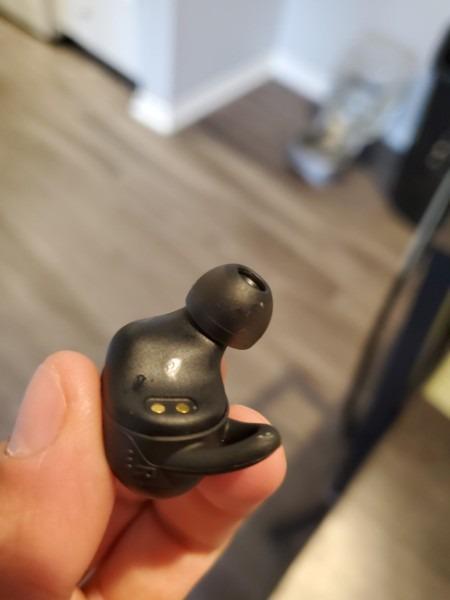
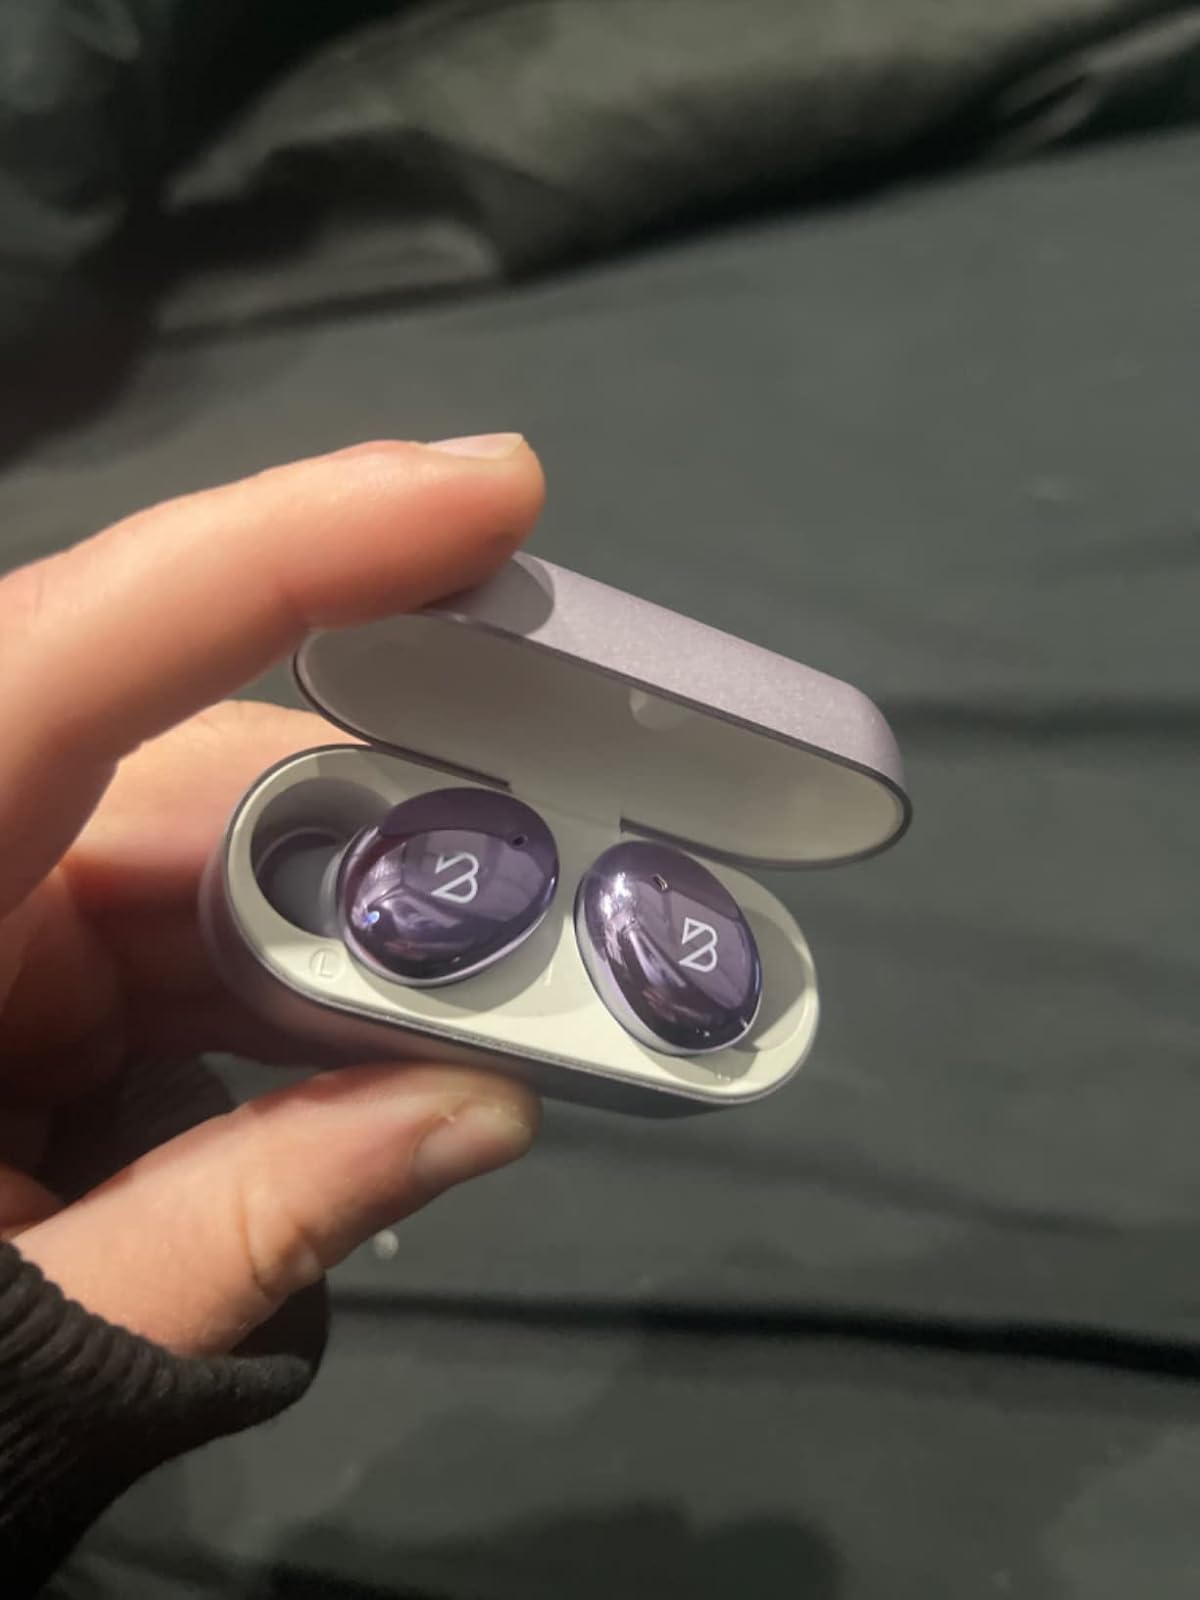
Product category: earbuds
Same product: no